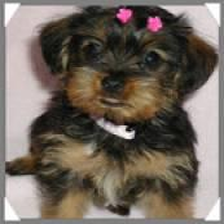
Species: dog
Breed: yorkshire terrier